Maria Edgeworth

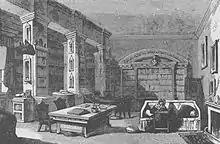
Library at Edgeworthstown House 1888

In her 1798 book "Practical Education", she advanced a scientific approach to education, acknowledging the difficulty of doing such research which was "patiently reduced to an experimental science". She claimed no adherence to a school of thought, no new theory and purposefully avoided religion and politics. In the book's 25 chapters, she presages modern improvements to age-related educational materials, for example: in geography, maps bordered with suitable illustrated biographies; in chronology, something "besides merely committing names and dates to memory"; in chemistry, safe chemical experiments that children might undertake. She maintained that unnecessarily causing fatigue should be a great concern of educators. To help illustrate the care that must be taken in teaching children and to emphasise the necessity of properly directing and managing their attentiveness, Maria Edgeworth drew several comparisons with non-European peoples. In making the point that any mode of instruction that tired the attention was hurtful to children, her reasoning was that people can pay attention only to one thing at a time, and because children can appear resistant to repetition, teachers naturally should vary things. However, educators should always be mindful of the fact that, "while variety relieves the mind, the objects which are varied must not all be entirely new, for novelty and variety when joined, fatigue the mind" as Edgeworth states. The teaching of children needed to follow carefully considered methods, needed to evidence concern for appropriateness and proper sequencing, and needed to be guided by consideration from forms of teaching that would be empowering and enabling, not fatiguing or disabling. In Edgeworth's work, the attention of the child appears as a key site for pedagogical work and interventions.